Tom Clancy's The Division 2

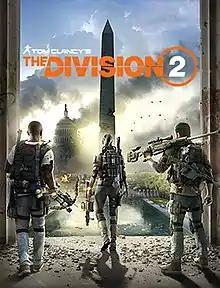
Cover art showing three specialization builds: the Survivalist, the Demolitionist and the Sharpshooter (from left to right)

Tom Clancy's The Division 2 is a 2019 online-only action role-playing video game developed by Massive Entertainment and published by Ubisoft. The game, which is the sequel to "Tom Clancy's The Division" (2016), is set in a near-future Washington, D.C., in the aftermath of the release of a genetically engineered virus known as "Green Poison" and follows an agent of the Strategic Homeland Division as they try to rebuild the city. Like its predecessor, "The Division 2" is a third-person shooter in which the player uses weapons and gadgets to fight enemy factions. The game features elements of role-playing games (RPGs) and has cooperative and player-versus-player online multiplayer modes.